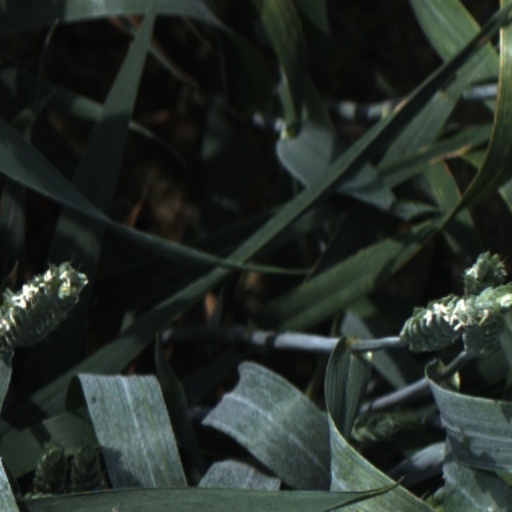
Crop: wheat